Thun

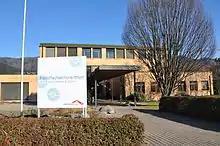
The Hotelfachschule (Hotel management school) in Thun

The vacancy rate for the municipality, , was 0.1%. In 2012, single family homes made up 46.7% of the total housing in the municipality.